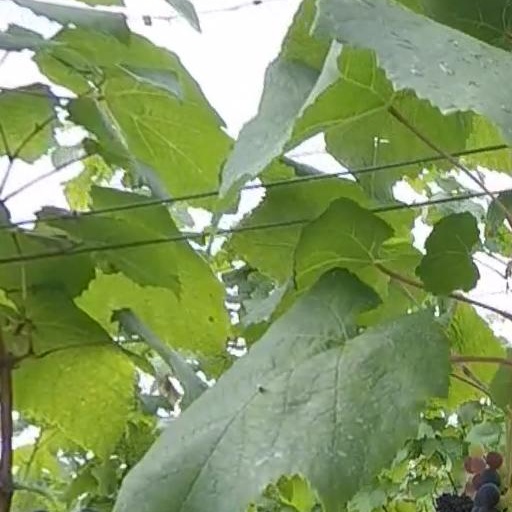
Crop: grape